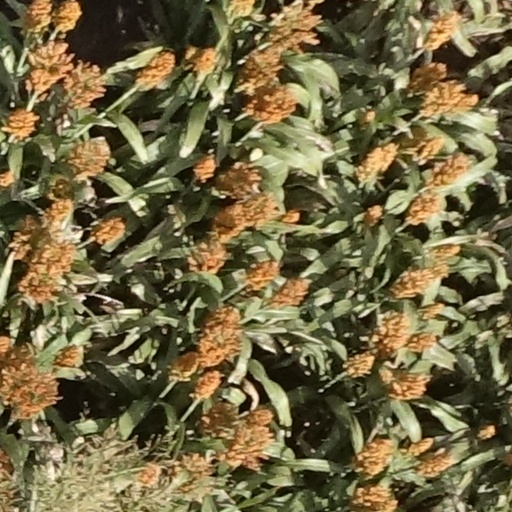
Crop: sorghum